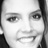
Emotion: happy